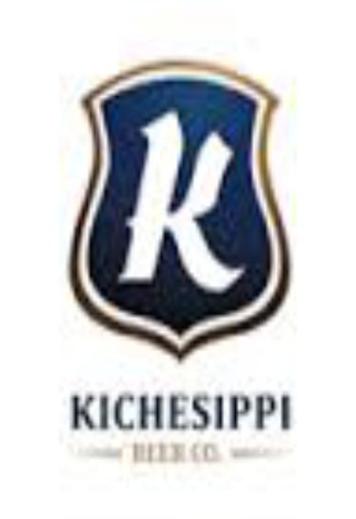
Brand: kichesippi-2
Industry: Food